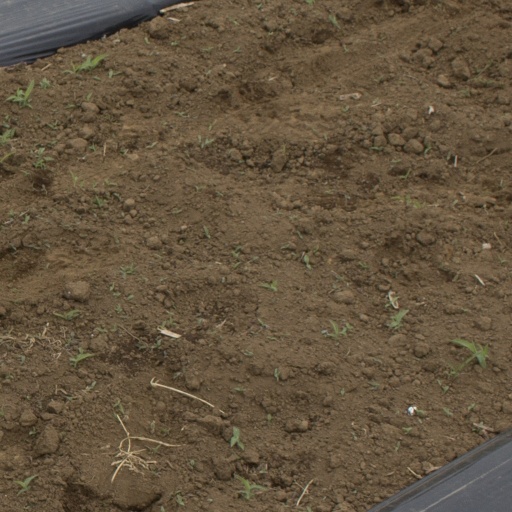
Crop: Jerusalem artichoke